Battle of Nanking

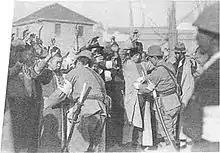
Kenpeitai officers searching Chinese men for weapons

Meanwhile, the 16th division had also begun probing Chinese positions around Purple Mountain, which was manned by China's elite Training Brigade. The Japanese first attacked the Old Tiger's Cave on a hill east of Purple Mountain, which was defended by the Training Brigade's 5th Regiment. After shelling the peak on December 8, Japanese infantry attacked up the hill's slopes, but were cut down by accurate and concentrated fire. On December 9, the Japanese attacked again using smokescreens and air bombardment, but the assault was stopped again when a neighboring Chinese unit counterattacked on the Japanese right flank. However, the 5th Regiment had also suffered heavy casualties in the fighting, losing more than half their men including their commander. In addition, the hill was very exposed and hard to resupply, so the Training Brigade ultimately abandoned the Old Man's Cave and retreated to better positions on the Purple Mountain itself.